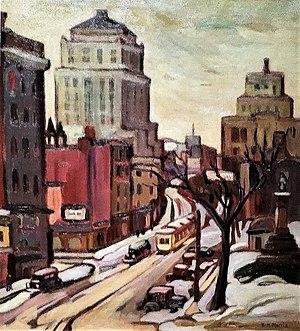
Côte du Beaver Hall, Kathleen Morris, 1936, Glenbow Museum, Calgary
Le Groupe de Beaver Hall est un regroupement de peintres à Montréal fondé en 1920.
Kathleen Moir Morris, née le 2 décembre 1893 à Montréal et morte le 20 décembre 1986 à Rawdon est une artiste peintre canadienne. Elle était membre du Groupe de Beaver Hall.